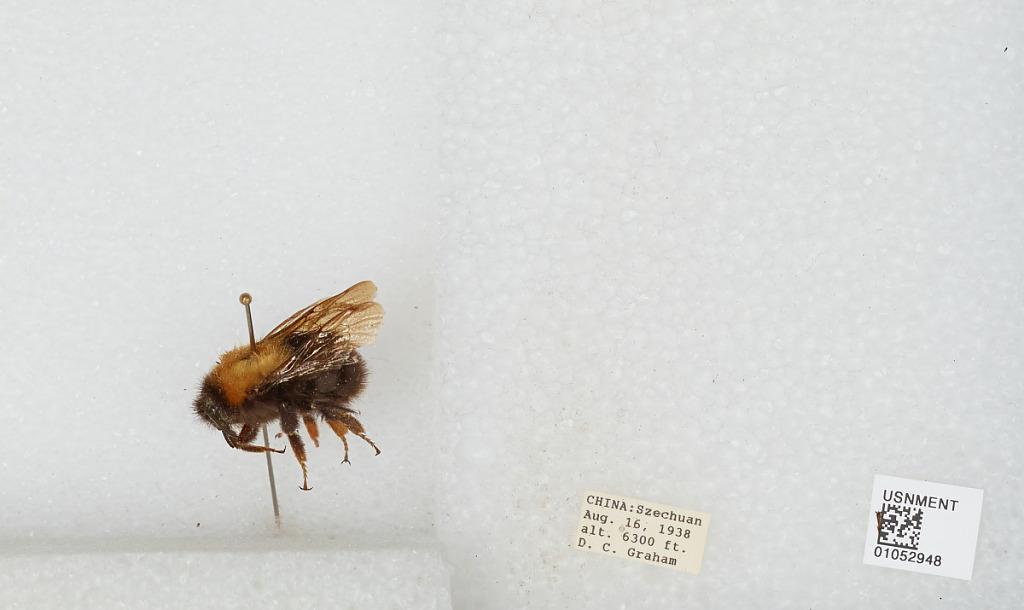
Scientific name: Bombus sp.
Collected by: D. Graham
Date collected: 1938-8-16
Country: China
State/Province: Sichuan